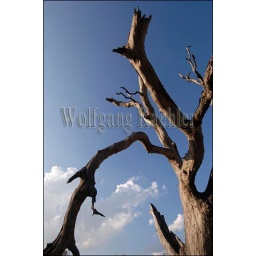
Usa, texas, hill country near hunt, stowers ranch, dead tree